Serpent (video game)

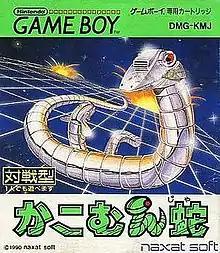
Japanese cover art

is a snake video game developed by Dual and published by Naxat Soft in Japan and by Taxan in North America for the Game Boy. It was released in 1990 in North America and Japan.